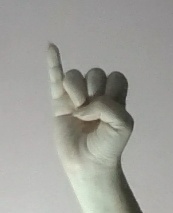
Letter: meem